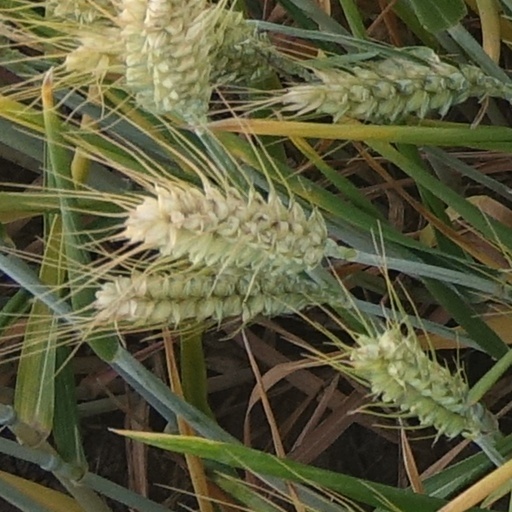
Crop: wheat